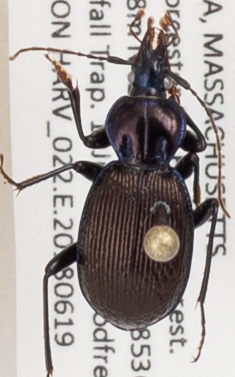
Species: Sphaeroderus canadensis canadensis
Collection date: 2018-06-19
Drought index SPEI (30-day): -0.9
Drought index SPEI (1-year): -0.54
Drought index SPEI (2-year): -0.8